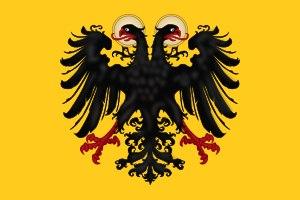
Le drapeau et les armoiries genevoises sont des emblèmes officiels du canton de Genève et de la ville de Genève.
Un comte du Saint-Empire est un noble dont le titre de comte a été conféré ou confirmé par le Saint-Empereur romain. À partir de l'époque féodale, tout comte dont le fief se situe dans l'Empire, sous la juridiction immédiate de l'Empire, ou qui exerce conjointement un droit de vote au sein de la Diète d'Empire est considéré comme comte du Saint-Empire. Les détenteurs du titre de comte du Saint-Empire appartiennent de plein droit à la haute noblesse germanique, de même que les princes, ducs, électeurs, et l'Empereur en personne.
Le drapeau et les armoiries nidwaldiennes sont des emblèmes officiels du canton de Nidwald.